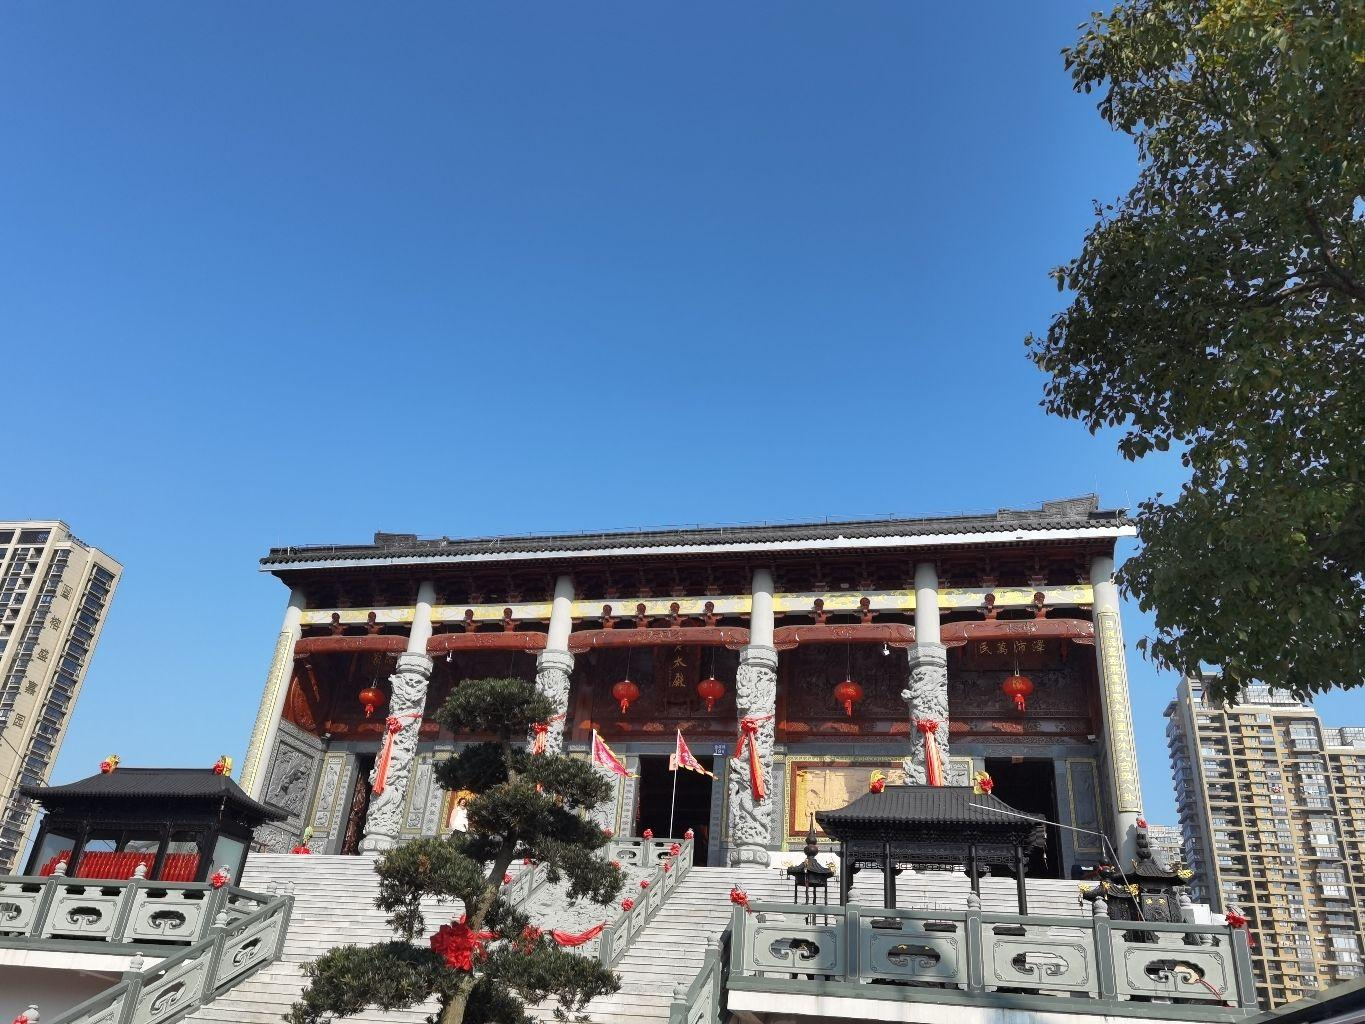
地标名称：蒲州老太殿
所在城市：温州市·龙湾区